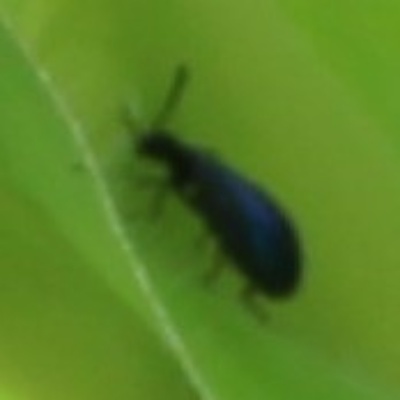
Crop: Maize
Condition: leaf beetle